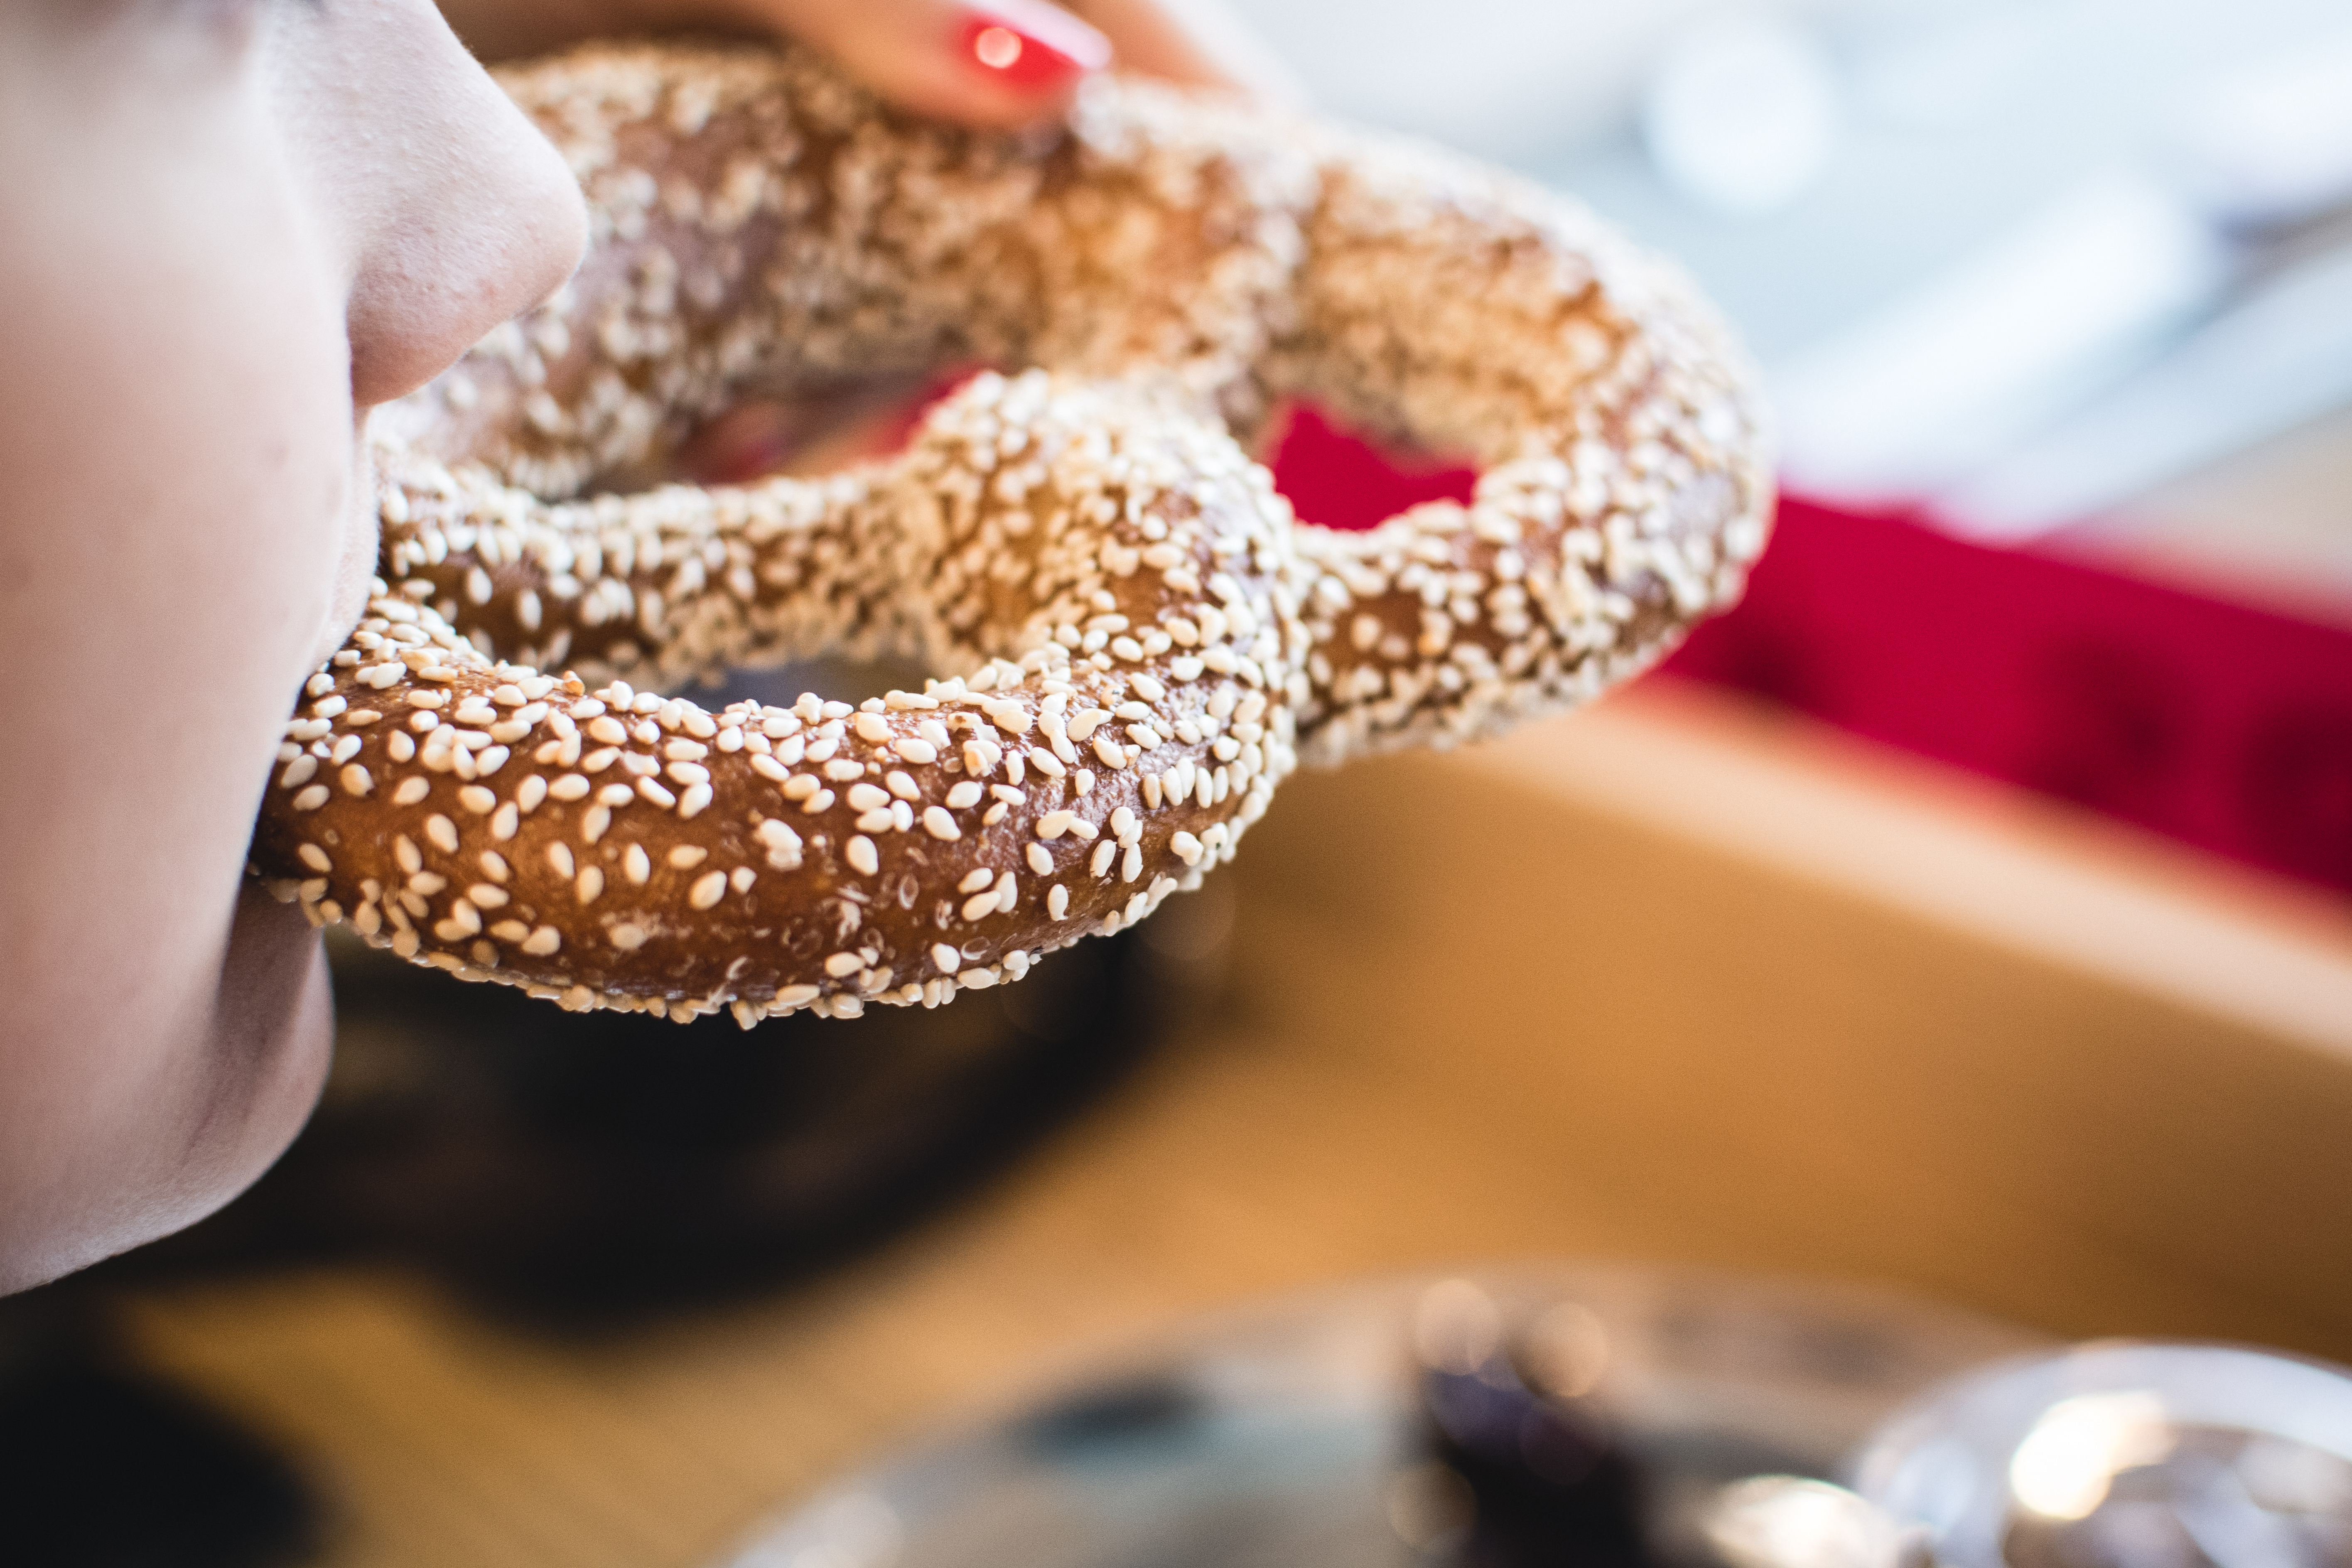
bagel, simit, food, baked goods, doughnut, cuisine, bread, dish, Koulourakia, snack, pretzel, finger food, ciambella, ingredient